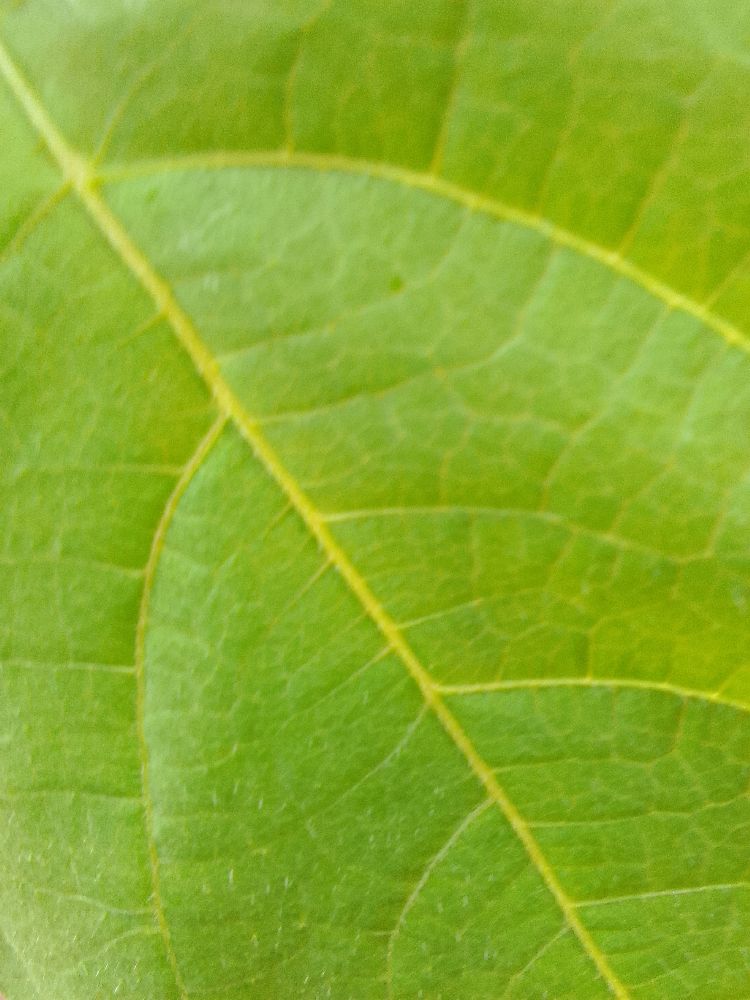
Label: healthy